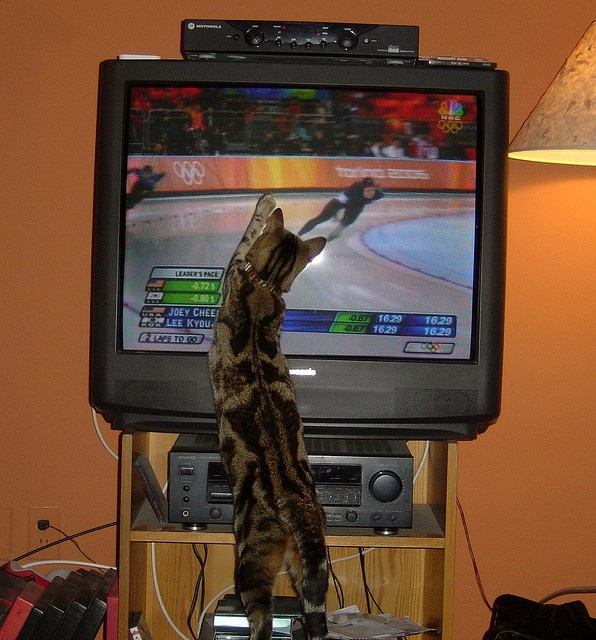
A cat standing up and pawing a television set.
A cat standing up onto the front of a television.
a cat really close to a tv touching the screen
A cat standing on its hind legs reaching for a picture of a speed skater on the television set
A cat standing in front of a black TV.